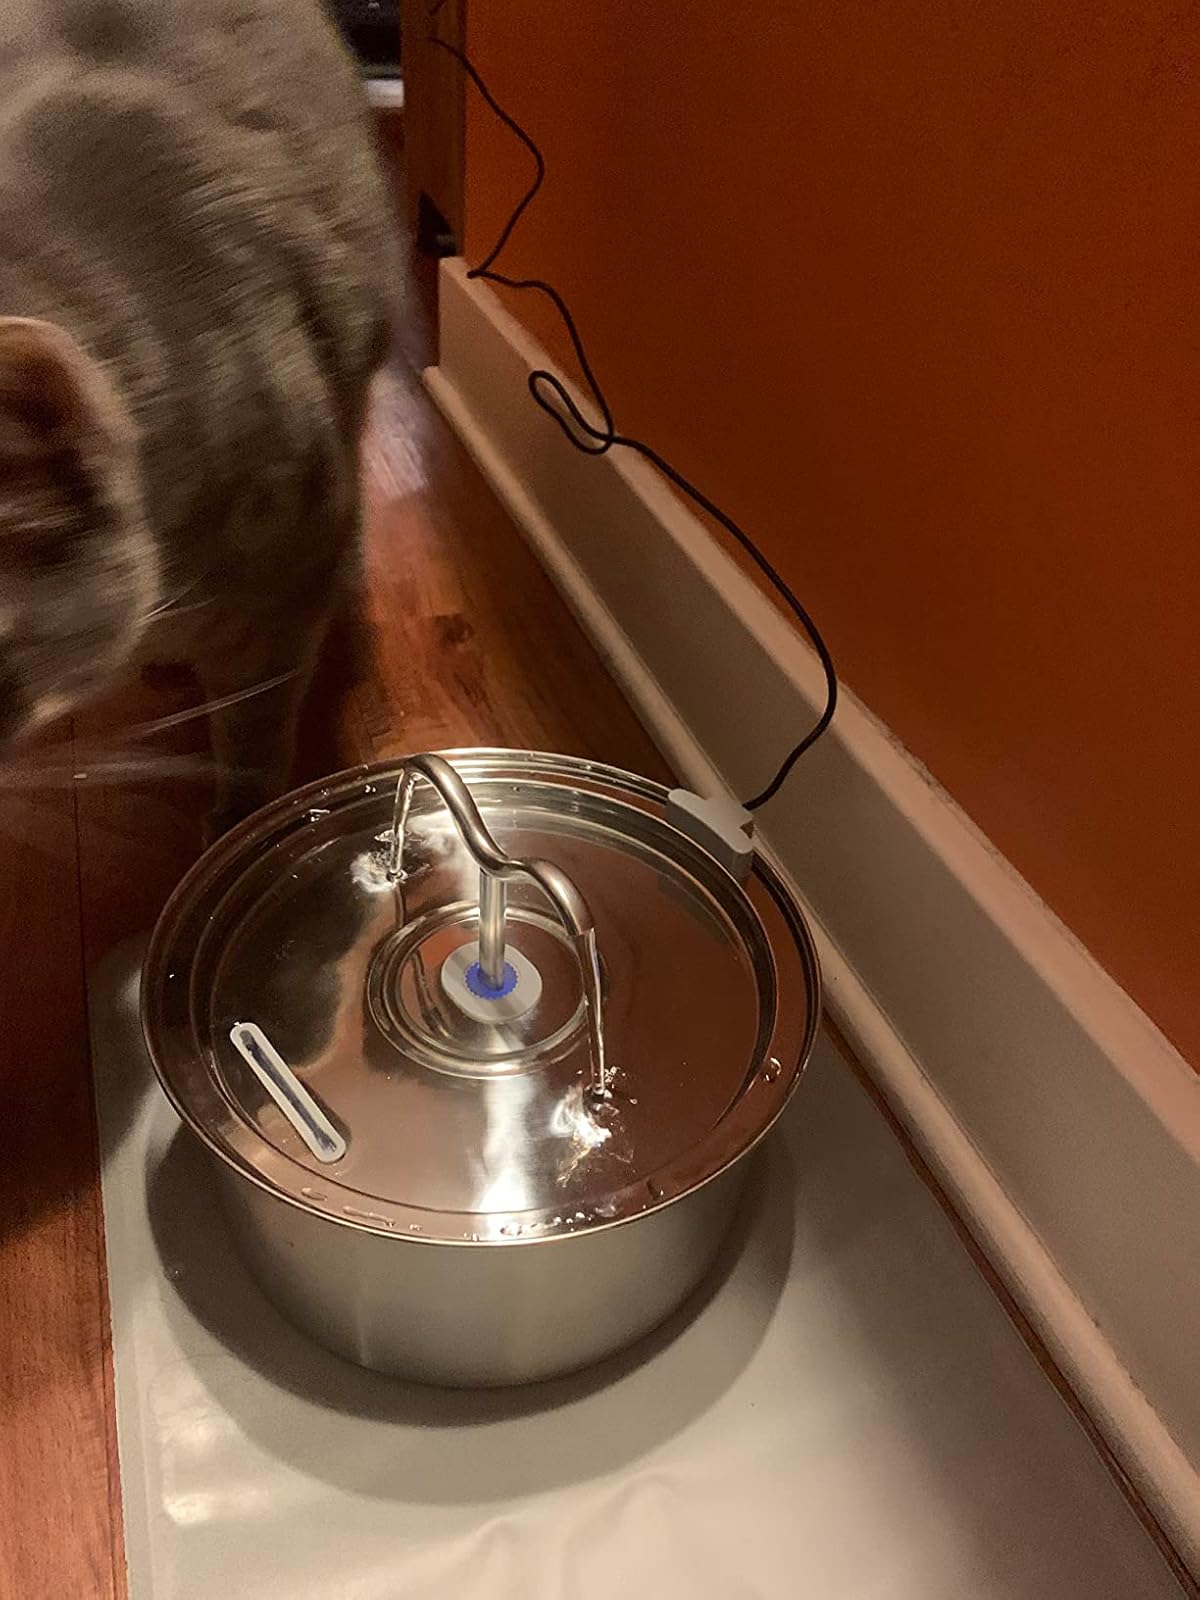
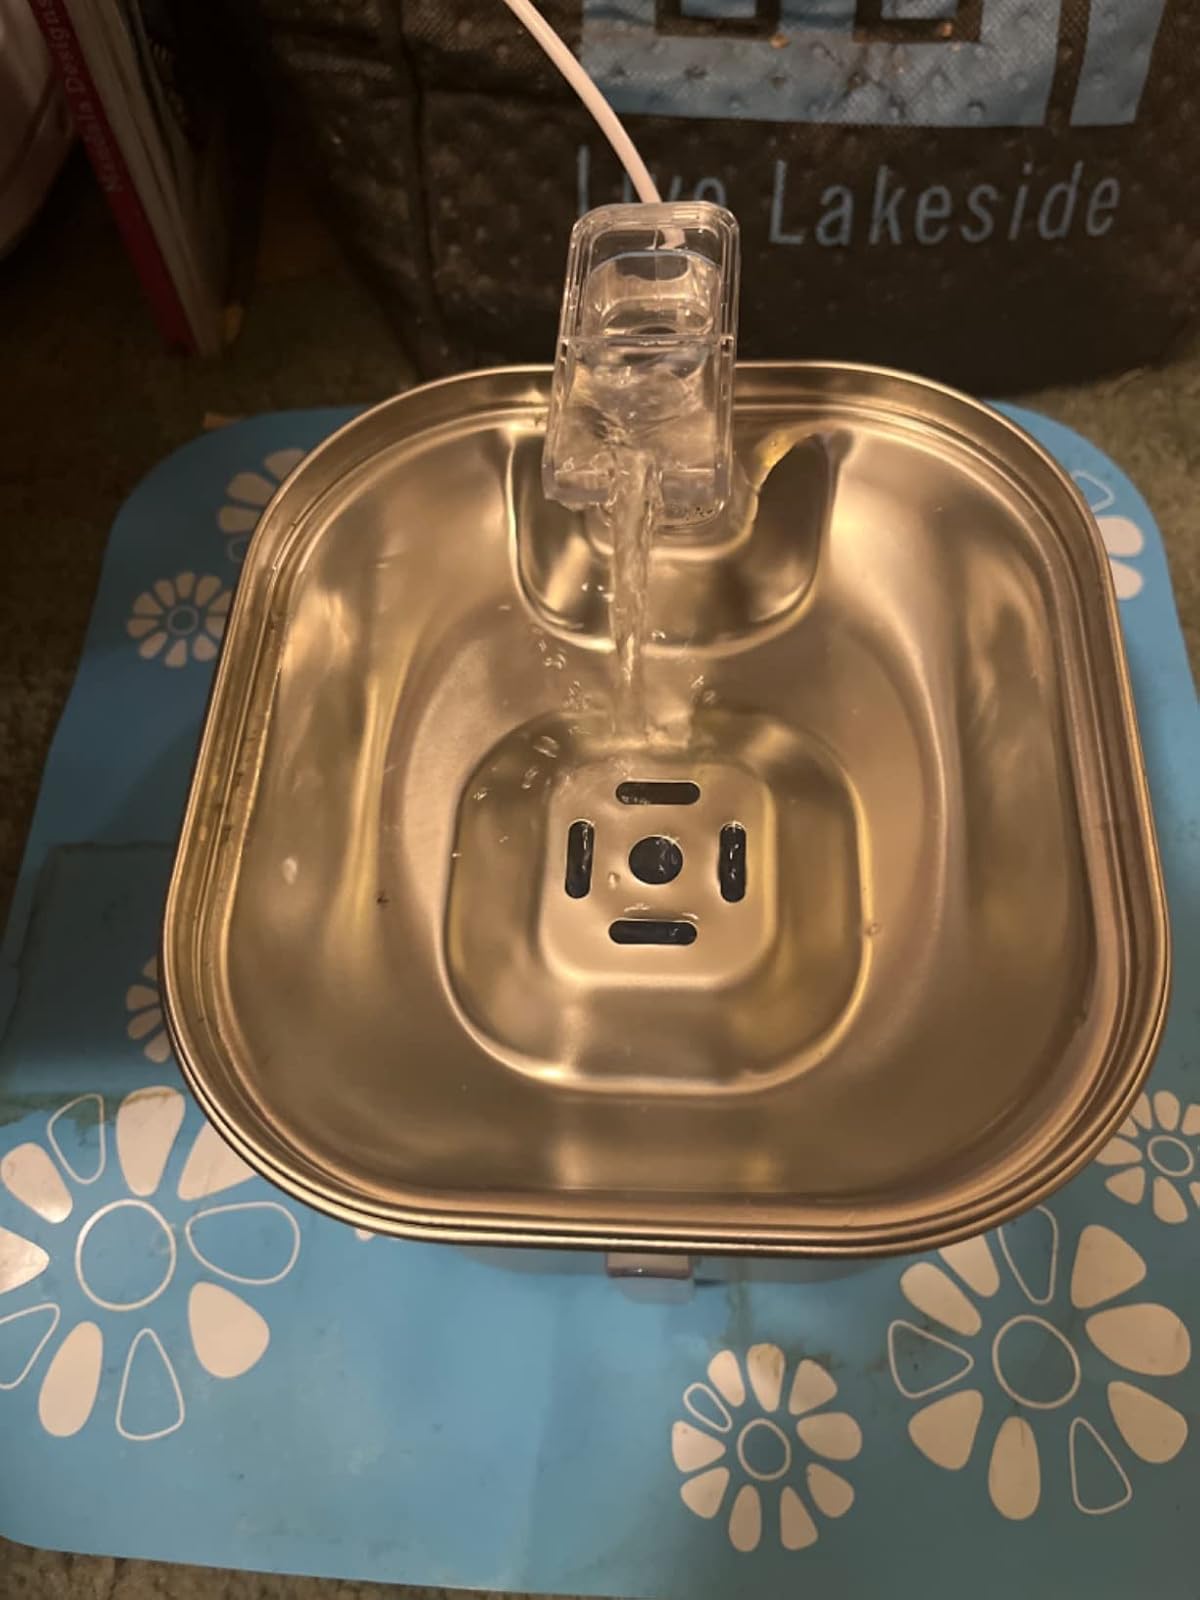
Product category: items_bowl
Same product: no